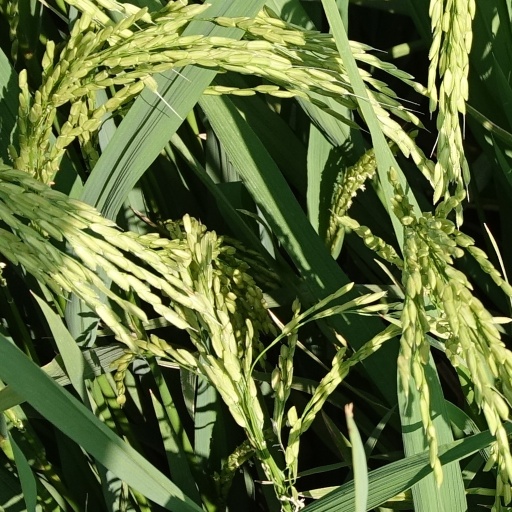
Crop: rice